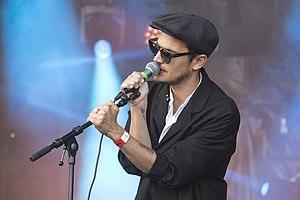
Concert du groupe The Slow Show au festival Papillons de nuit 2019 à Saint-Laurent de Cuves, Manche, Normandie.